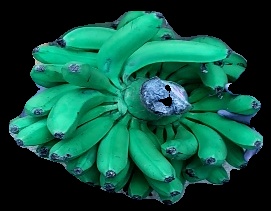
Variety: pachbale
Grade: grade1